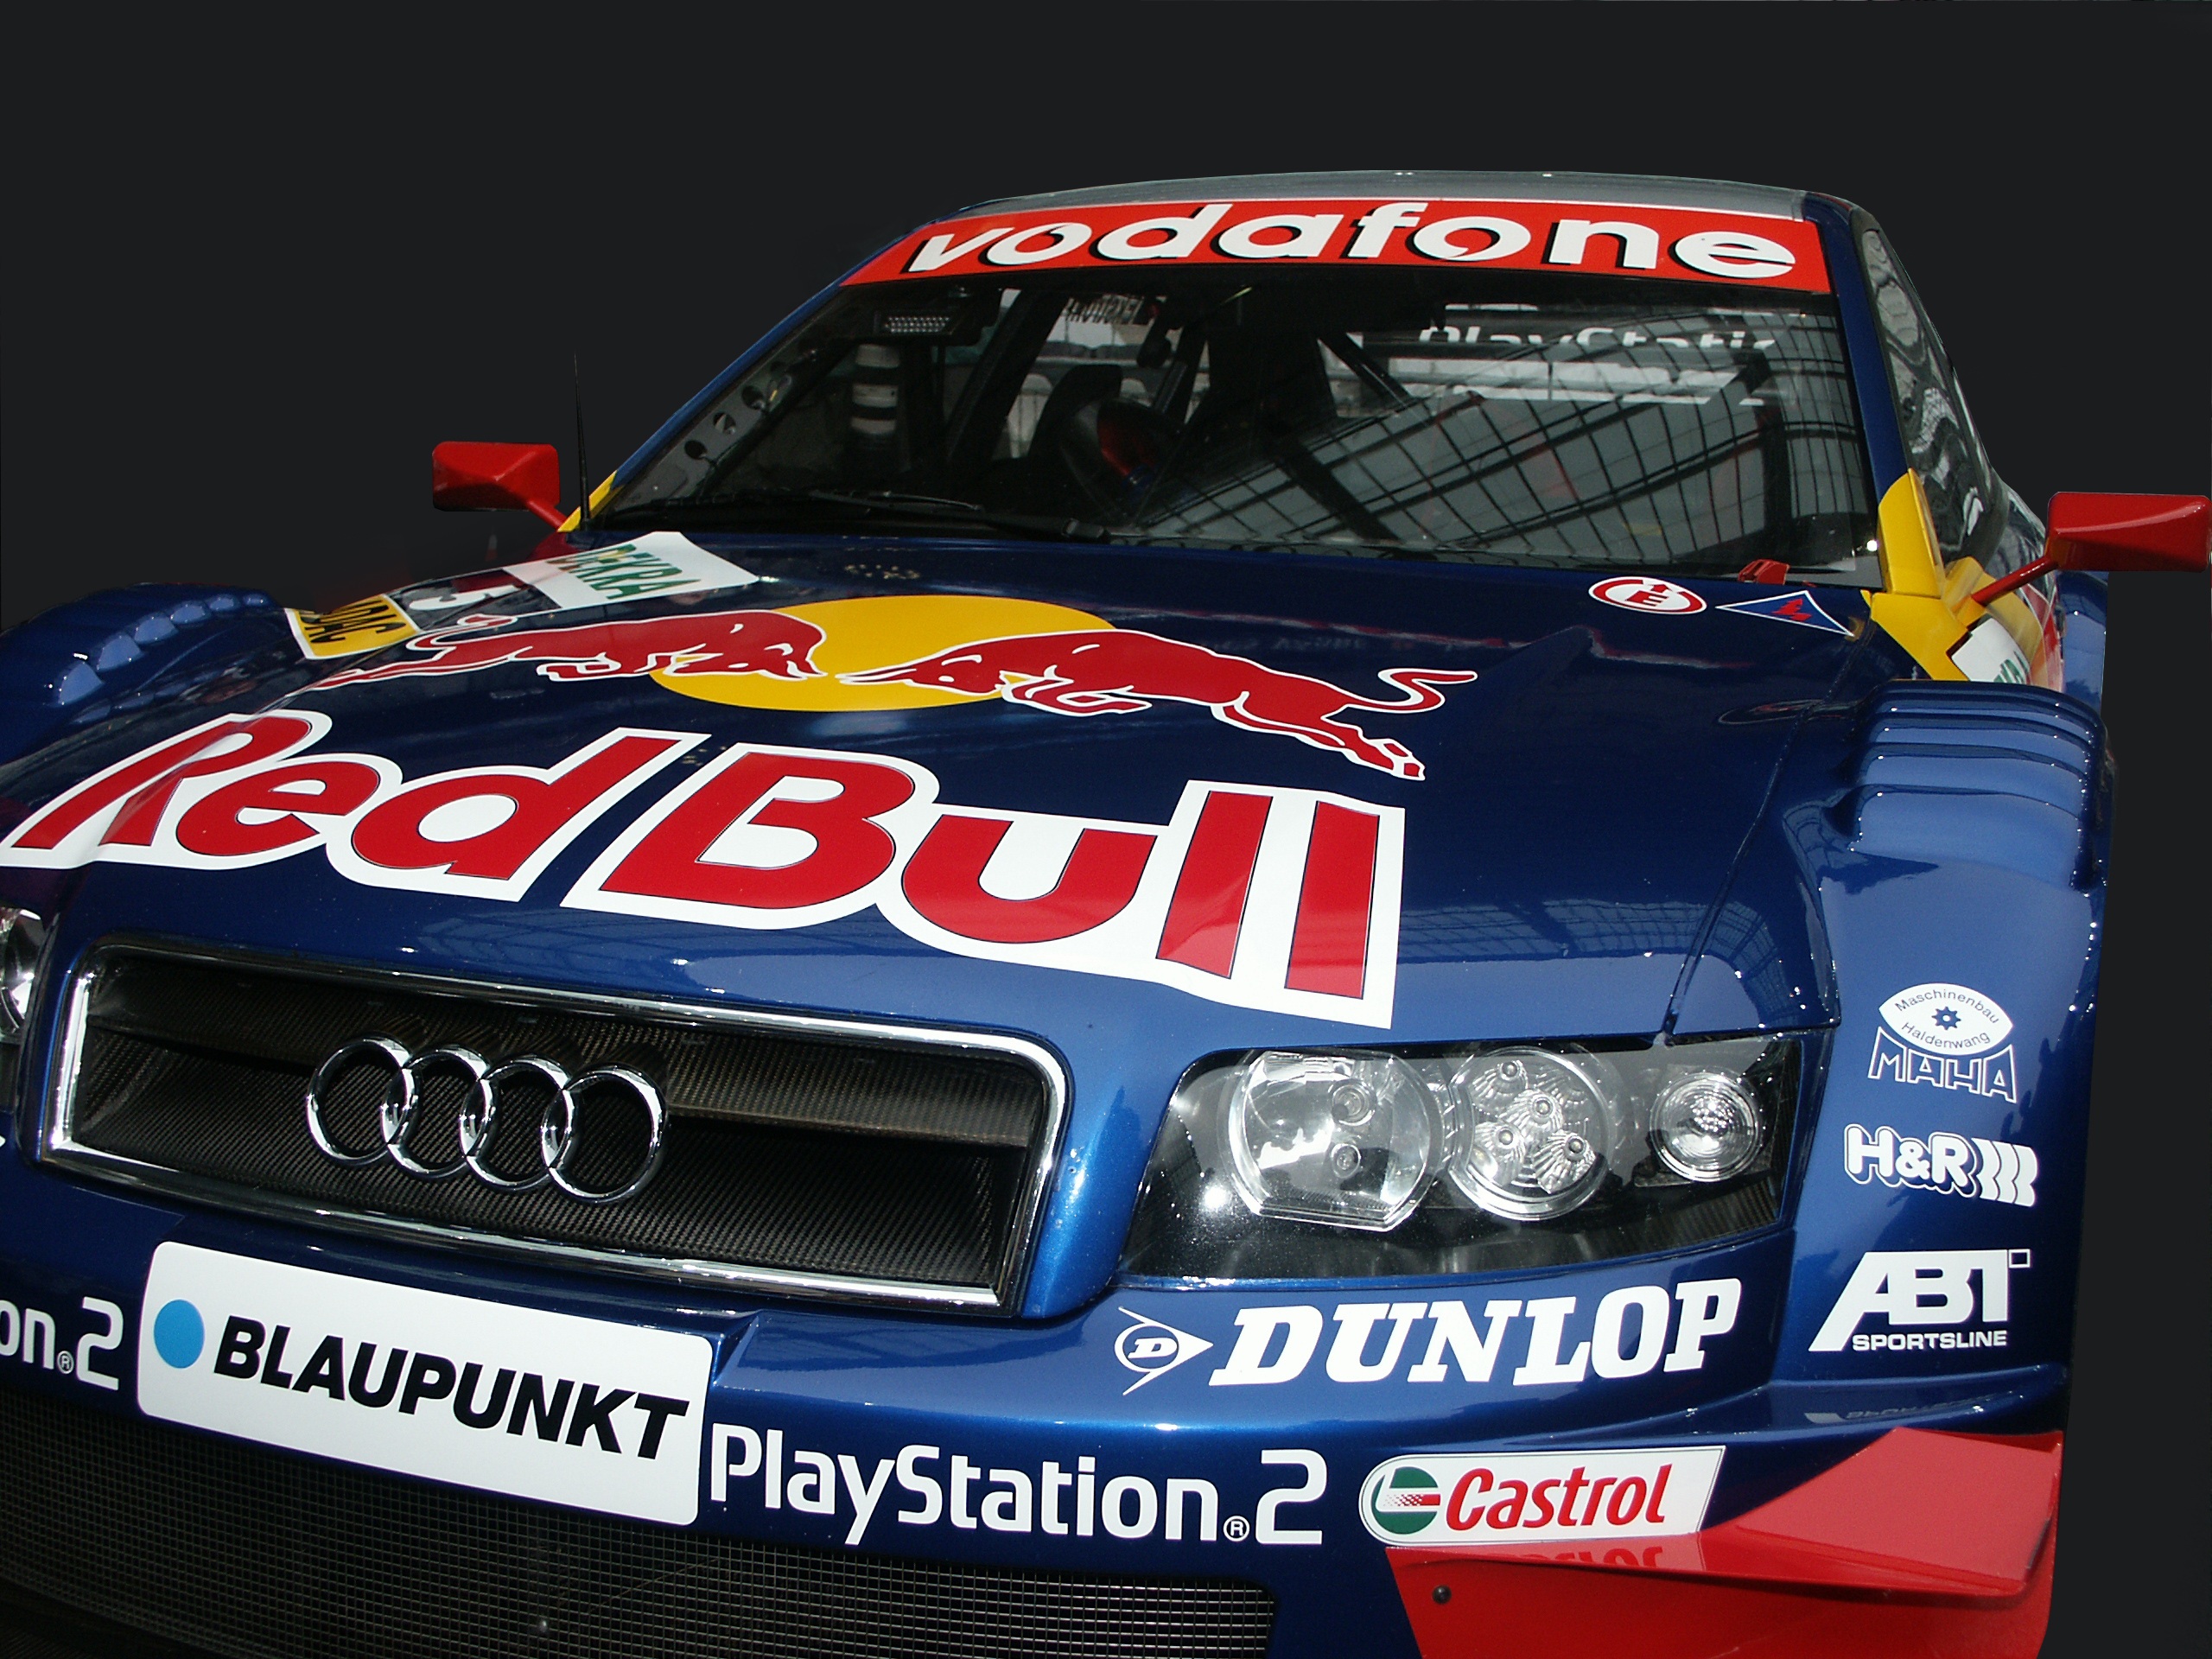
sport, car, vehicle, speed, toy, sports car, race car, supercar, colors, race track, audi, circuit, model car, red bull, land vehicle, touring car, auto racing, car race, automobile make, automotive exterior, luxury vehicle, performance car, stock car racing